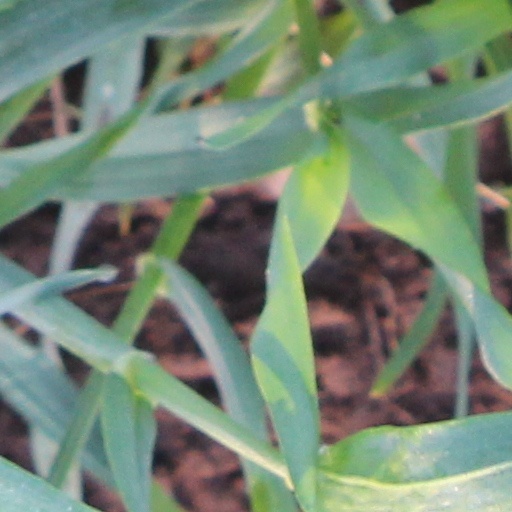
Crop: wheat